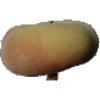
Label: Peach Flat 1